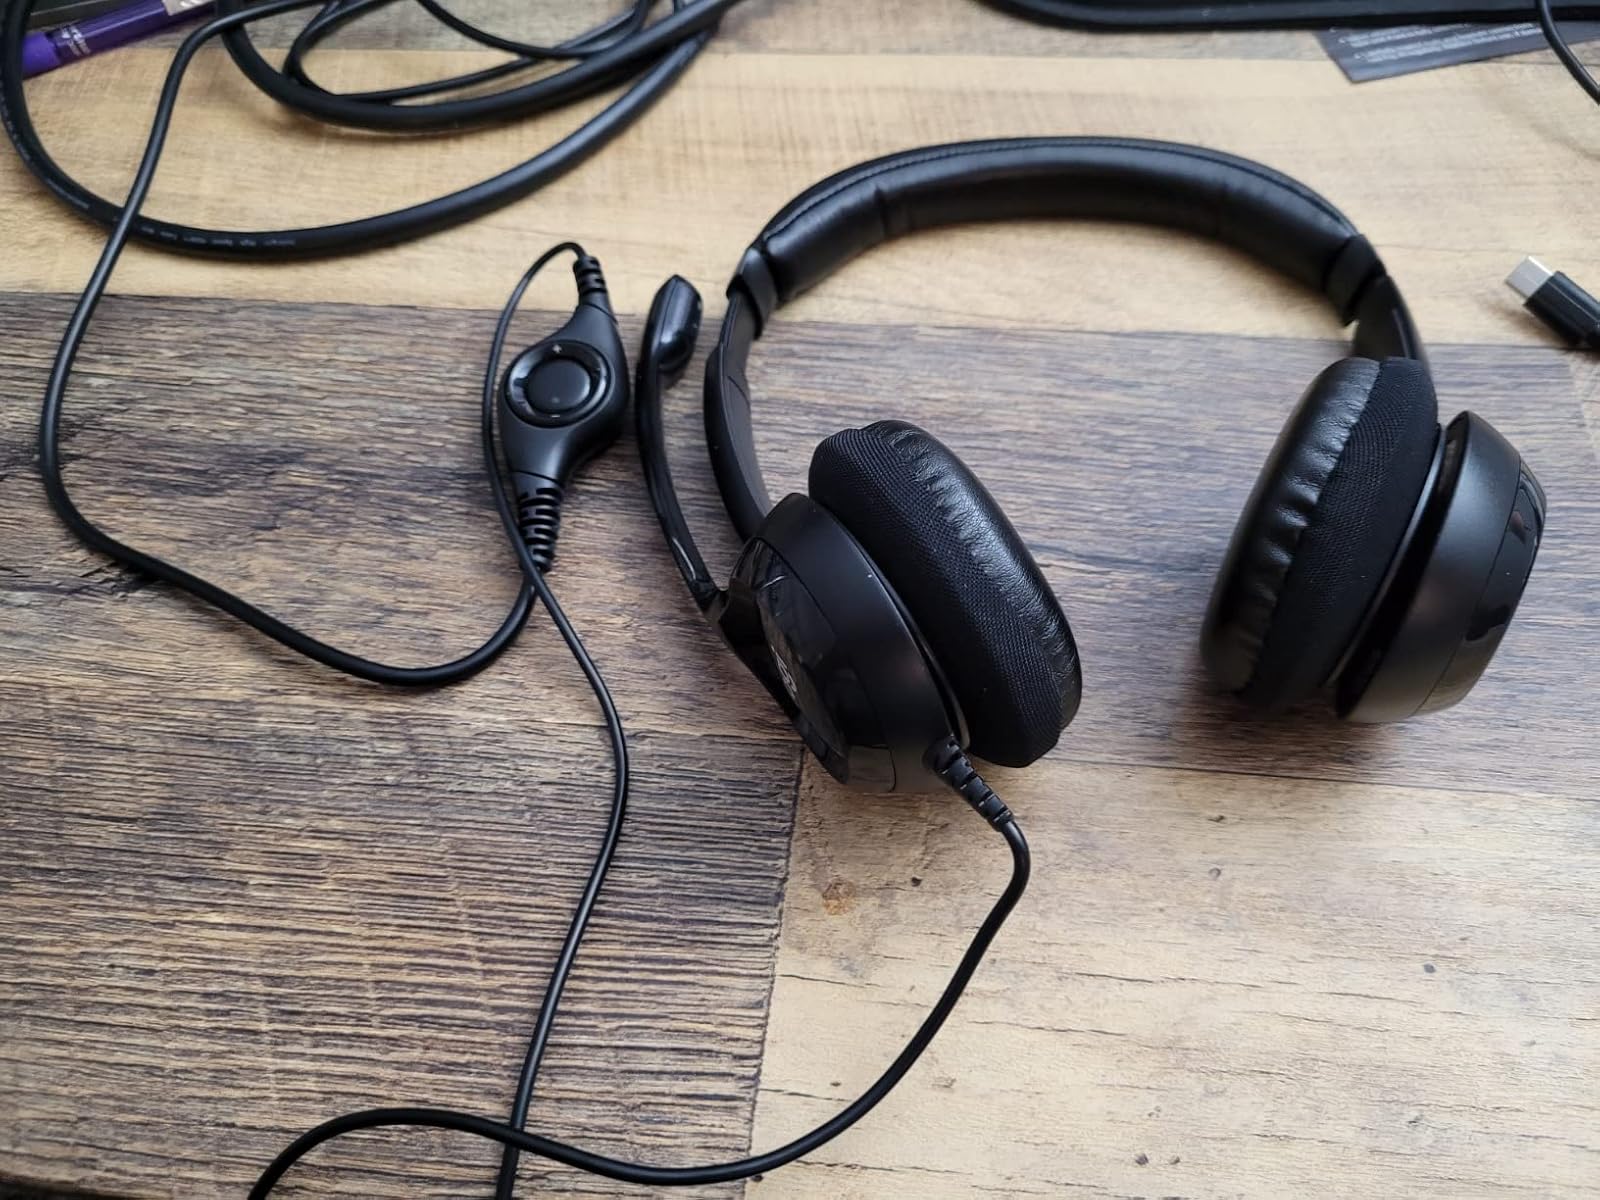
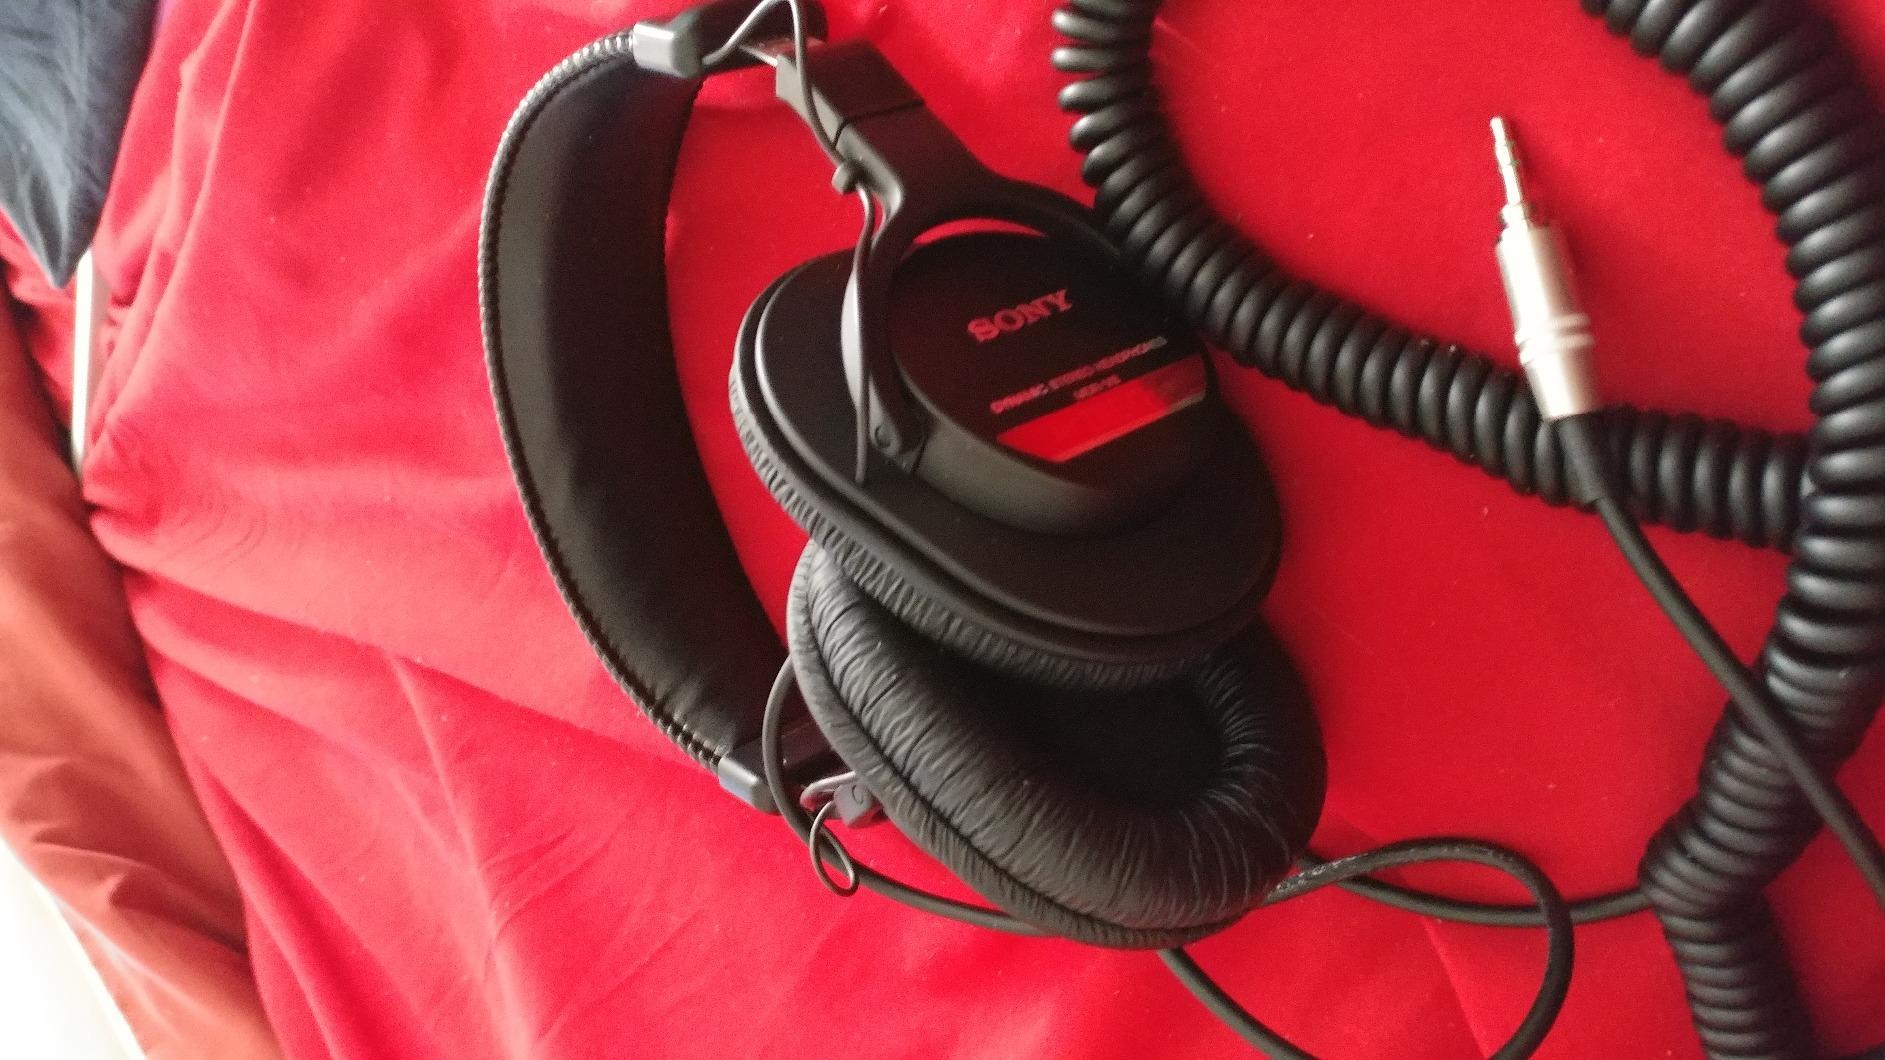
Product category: headphones
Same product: no